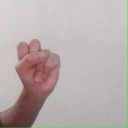
अक्षर: स